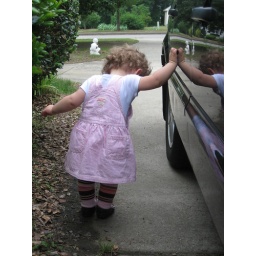
Little girl in pink